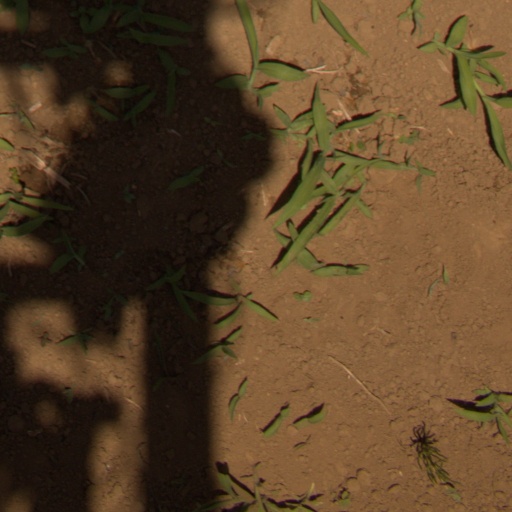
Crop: Jerusalem artichoke